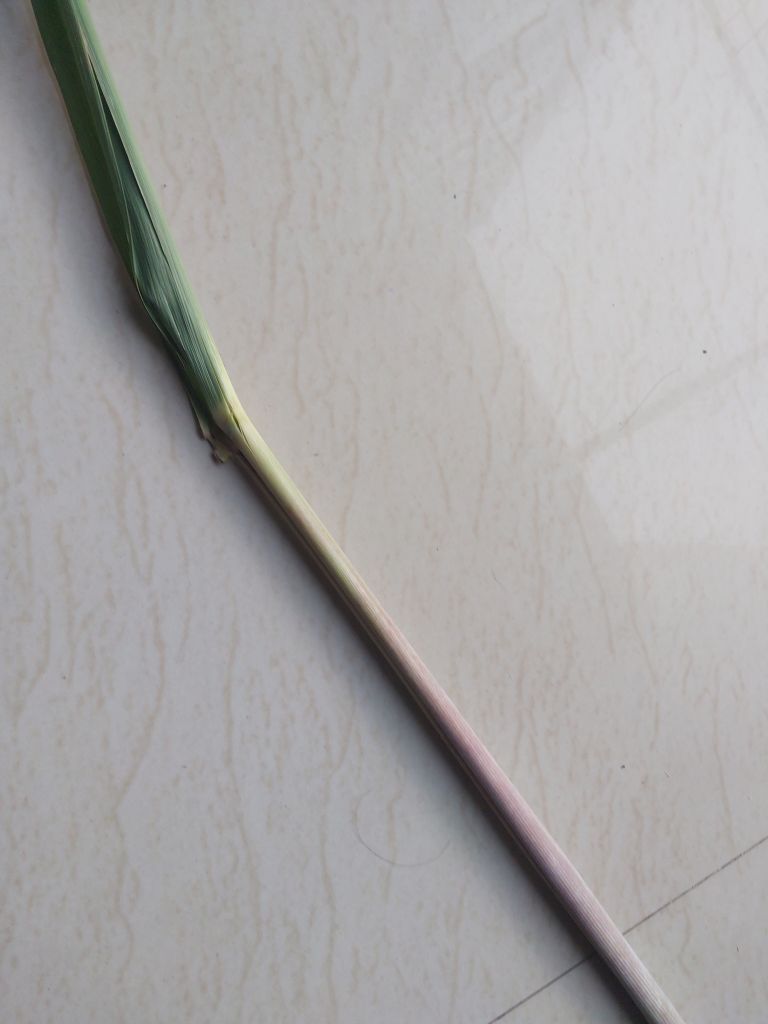
Label: Smut